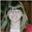
Label: girl